Hurricane Nora (2021)

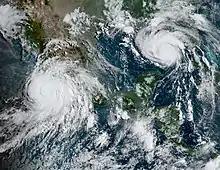
Captured on GOES-16 on Saturday August 28 at 14:00 (UTC), Hurricane Nora (Left) and Hurricane Ida (Right) both active simultaneously.

On August 30, the National Hurricane Center issued a hurricane warning from San Blas, Nayarit to Altata, Sinaloa. Hurricane watches and tropical storm warnings were issued in Altata to Topolobampo. Tropical storm watches were put in place from Cabo San Lucas and La Paz, Baja California Sur. The Servicio Meteorológico Nacional called for extreme precaution in the states of Colima, Michoacán, Guerrero, Oaxaca, and Jalisco. It was recommended for locals to get away from beaches and other low-lying areas that could be affected by high waves, avoid parking in wave-prone areas, and to go to safe areas defined by authorities. People who lived in areas threatened by Nora's flooding were monitored to give them the resources needed in the aftermath if they were affected.